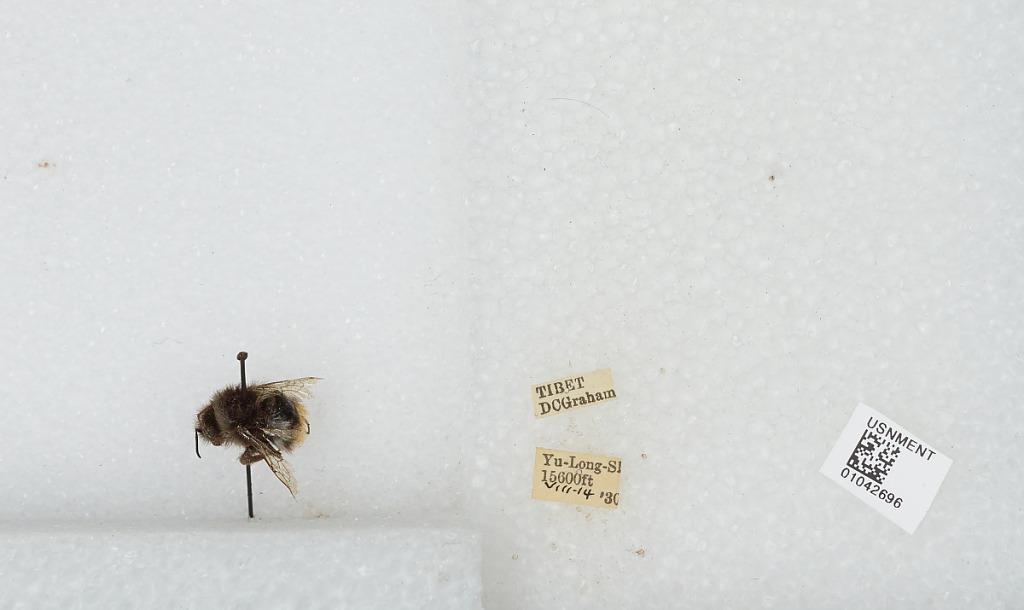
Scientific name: Bombus sp.
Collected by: D. Graham
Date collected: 1930-8-14
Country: China
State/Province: Tibet Autonomous Region
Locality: Yu-Long-Si